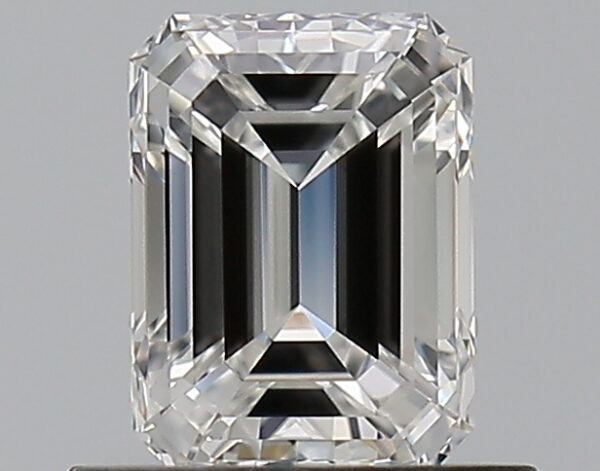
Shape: emerald
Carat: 0.7
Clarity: VVS1
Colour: E
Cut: EX
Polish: EX
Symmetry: VG
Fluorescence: N
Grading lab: GIA
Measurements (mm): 5.84 x 4.3 x 2.93